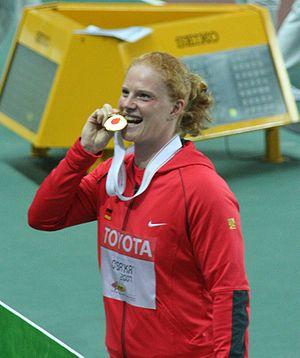
Betty Heidler est une athlète allemande spécialiste du lancer du marteau. Championne du monde en 2007 et championne d'Europe en 2010, elle est l'ancienne détentrice du record du monde de la discipline avec un jet à 79,42 m.
L'épreuve du lancer du marteau féminin des championnats du monde d'athlétisme 2007 s'est déroulée les 28 et 30 août 2007 dans le stade Nagai d'Osaka au Japon. Elle est remportée par l'Allemande Betty Heidler.